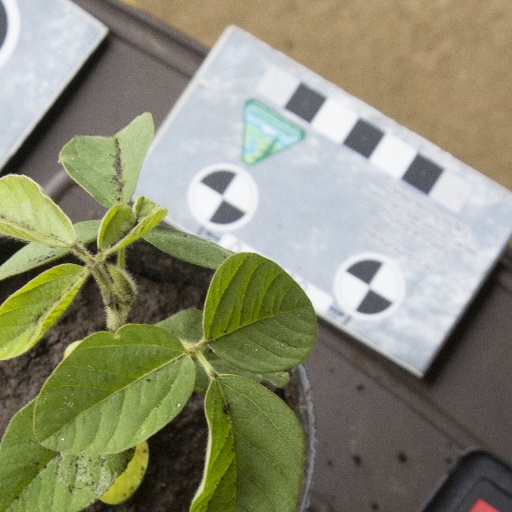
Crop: soybean